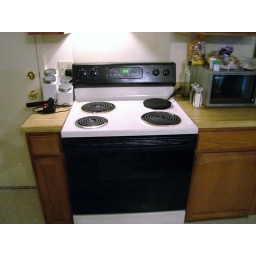
This is an image of my kitchen stove. This is a part of a project to show items in an average person's house in 2009.